Broadside (TV series)

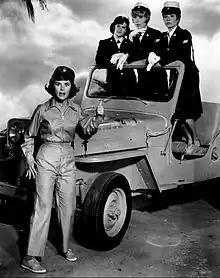
Kathleen Nolan with Sheila James, Joan Staley and Lois Roberts, 1964.

Broadside is an American sitcom that aired on ABC during the 1964–1965 TV season. The series, produced by "McHale's Navy" creator Edward Montagne, starred Kathleen Nolan, formerly of "The Real McCoys".